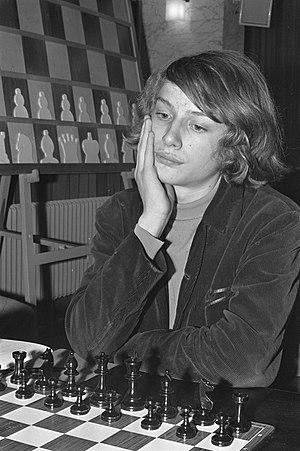
Jan Hendrik Timman, né le 14 décembre 1951 à Amsterdam, est un joueur d'échecs, rédacteur en chef de la revue New in Chess et compositeur d'études d'échecs. À la fin des années 1980, il fut le meilleur joueur occidental faisant face aux joueurs soviétiques. Neuf fois champion des Pays-Bas et grand maître international depuis 1974. Timman disputa le championnat du monde de la Fédération internationale des échecs 1993 contre Anatoli Karpov.